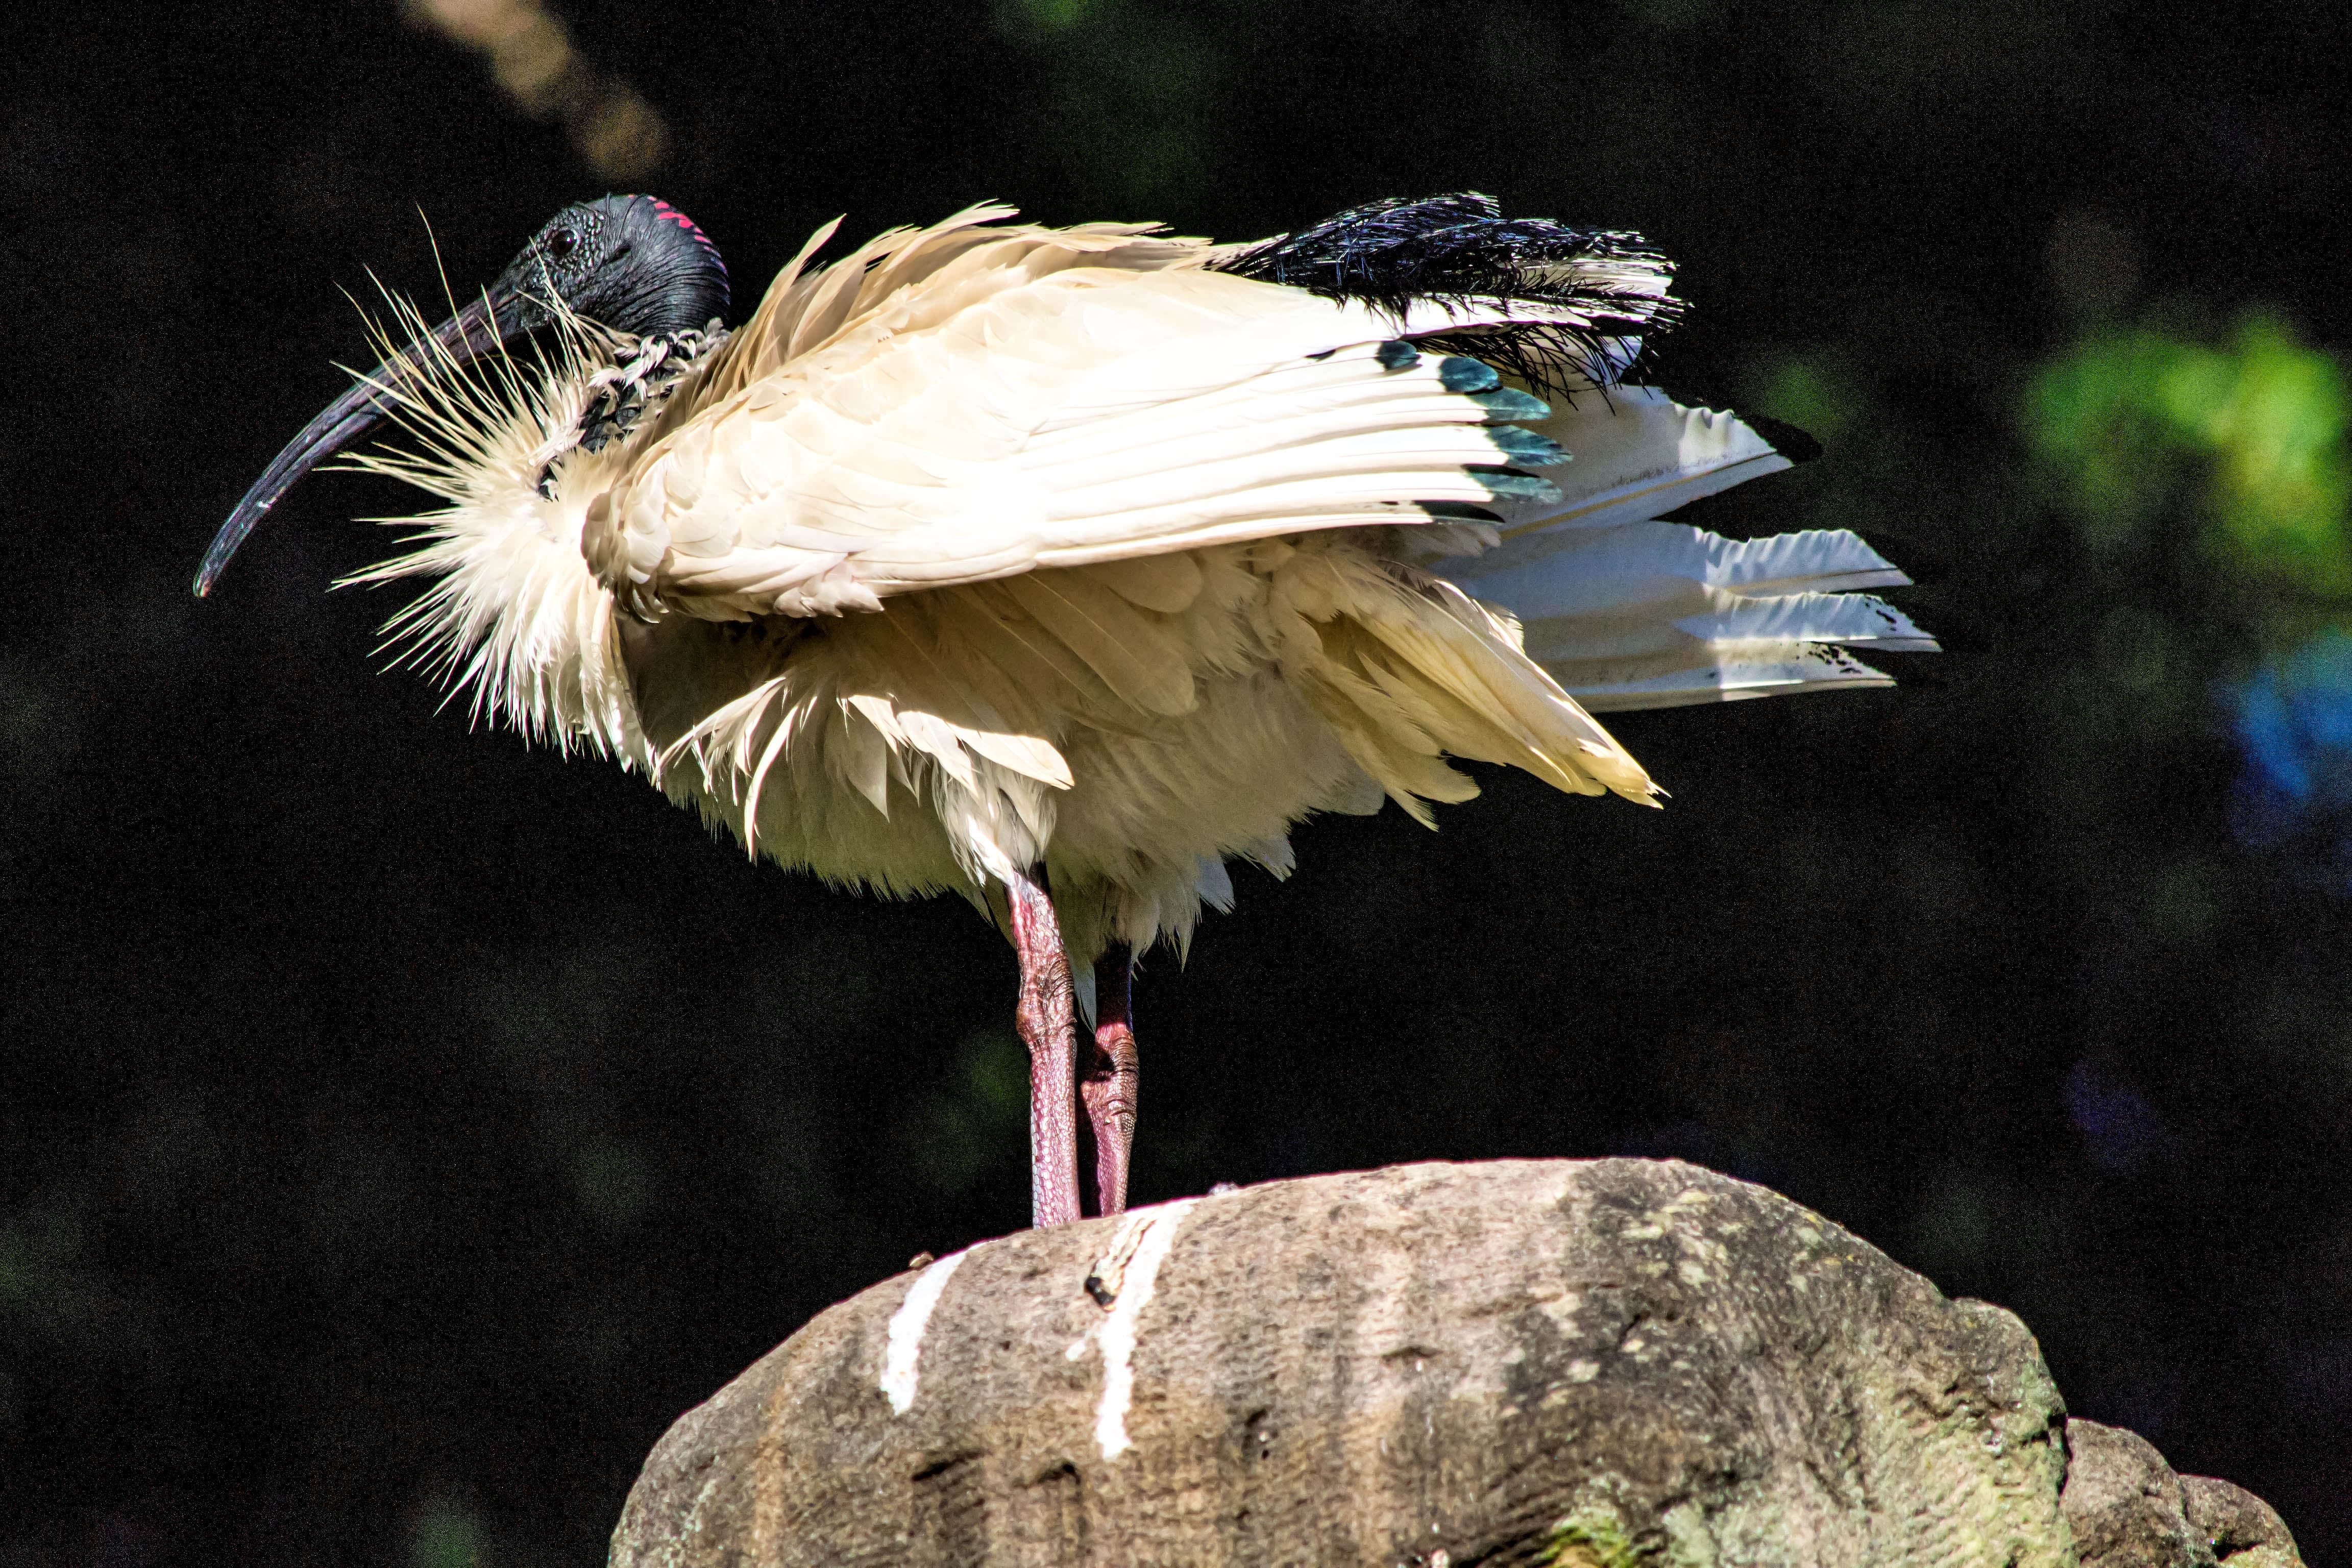
nature, bird, wing, wildlife, beak, fauna, stork, vertebrate, animalplanet, ciconiiformes